Suzu, Ishikawa

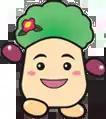
Mitsuketarou, the city's mascot

In ancient times, Suzu prospered as a gateway for trade by sea, establishing connections with places such as Izumo, Sado and Ezo. In turn, Suzu was introduced to ironware culture from a considerably early period in the Izumo era, and even gained crucial agricultural influence and knowledge to develop an agricultural society. In fact, it is thought that such ancient Noto culture originated and spread outwards from the tip of the Noto Peninsula.